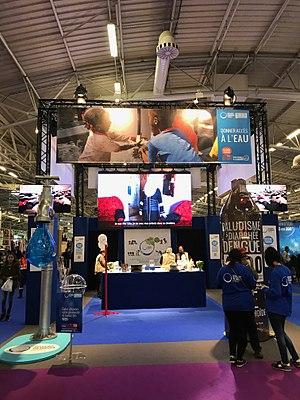
Stand Secours Islamique France, Rencontre annuelle des musulmans de France, avril 2017, Paris Le Bourget.
La Rencontre annuelle des musulmans de France est un rassemblement de musulmans organisé par l'association Musulmans de France.
Le Secours islamique France est une ONG islamique française humanitaire et sociale, créée en 1991, et agissant dans les domaines de l’assistance humanitaire et de l’aide au développement, en France et dans le monde.